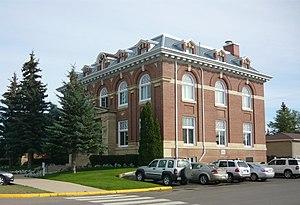
Battleford est une ville de la Saskatchewan au Canada située près de la rivière Saskatchewan Nord. Le recensement de 2006 y dénombre 3 685 habitants. L'économie locale est principalement tournée vers l'agriculture.
Voici la liste des lieux historiques nationaux du Canada situé en Saskatchewan. En mars 2011, on compte 44 lieux historiques nationaux en Saskatchewan, dont 11 sont administrés par Parcs Canada. De ce nombre, il faut rajouté aussi deux sites qui ont perdu leur désignations.
Cet article recense les lieux patrimoniaux de Battleford inscrits au répertoire des lieux patrimoniaux du Canada, qu'ils soient de niveau provincial, fédéral ou municipal.